Jayne and Mason Bank Building

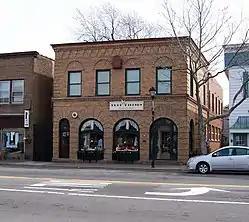
Bank Building, April 2010

Jayne and Mason Bank Building is a historic bank building located at Webster in Monroe County, New York. It is a Beaux Arts style structure built in 1906 to house the Jayne and Mason Bank.